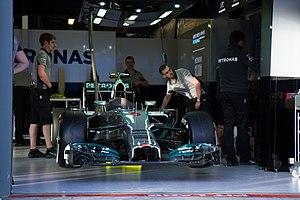
Le championnat du monde de Formule 1 2014, 65ᵉ édition du championnat du monde des pilotes de Formule 1, comporte dix-neuf Grands Prix. Il commence à Melbourne le 16 mars et s'achève à Abou Dabi le 23 novembre. Il est notamment marqué par l'adoption de nouveaux règlements techniques et sportifs : les moteurs V8 atmosphériques des monoplaces sont remplacés par des moteurs V6 turbocompressés à double système de récupération d'énergie ; l'attribution des points est doublée pour la dernière manche du championnat à Abou Dabi ; les pilotes gardent les mêmes numéros d'une saison sur l'autre, sauf le nᵒ 1 attribué au champion du monde ; le Grand Prix d'Autriche fait son retour au calendrier et un nouveau Grand Prix est organisé en Russie, à Sotchi.
Le Grand Prix automobile d’Australie 2014, disputé le 16 mars 2014 sur le Circuit de l'Albert Park à Melbourne, est la 898ᵉ épreuve du championnat du monde de Formule 1 courue depuis 1950 et la manche d'ouverture du championnat 2014.